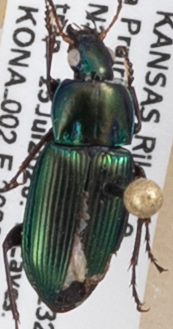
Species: Poecilus chalcites
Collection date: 2020-07-15
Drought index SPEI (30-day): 0.444
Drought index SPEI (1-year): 0.8
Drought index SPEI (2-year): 2.09